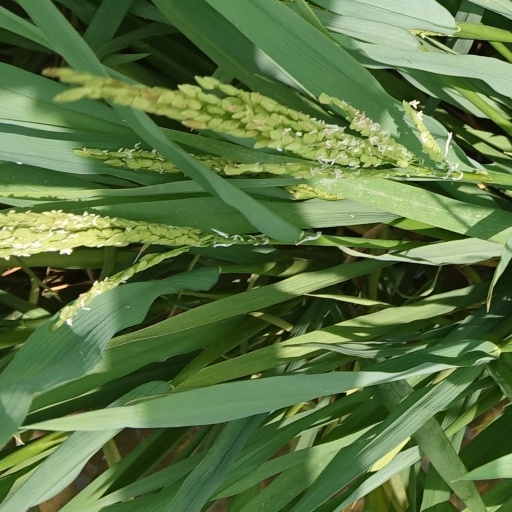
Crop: rice